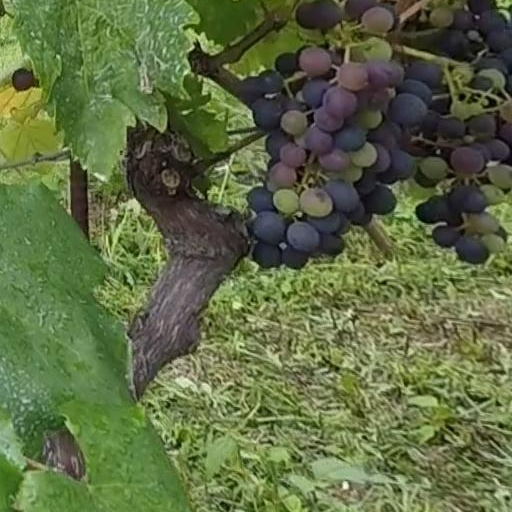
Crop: grape